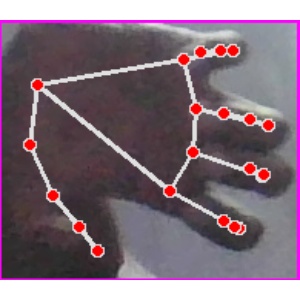
अक्षर: त